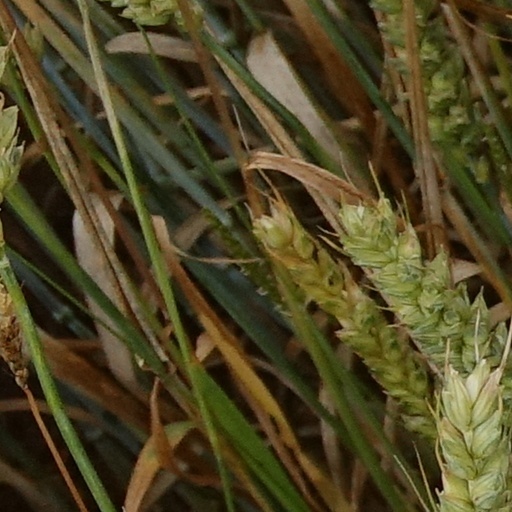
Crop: wheat